Ellsworth Air Force Base

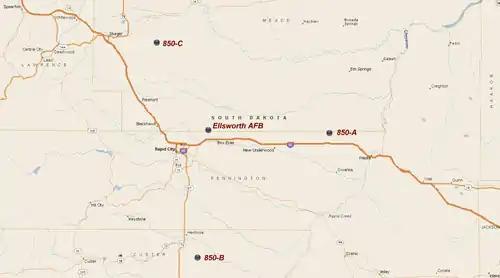
HGM-25A Titan I Missile sites

After the September 11, 2001 attacks, Ellsworth deployed a number of B-1s in support of Operation Enduring Freedom. Aircraft from the 37th BS at Ellsworth AFB joined additional B-1s from the 34th BS at Mountain Home AFB and formed the 34th Expeditionary Bomb Squadron. This squadron, along with other elements from Ellsworth, deployed to Diego Garcia and joined the 28th Air Expeditionary Wing. Their combat mission effectiveness was greater than 95% and they flew 5% of the total strike aircraft missions. They dropped 39% of the total tonnage of bombs, which was more than any other platform. During their deployment the 28th EBS dropped 2,974 JDAMs, 1,471 Mk-82, 135 Mk-84, and 70 CBU-87 bombs. Currently, the 28th Bomb Wing and personnel from Ellsworth Air Force Base continue to be the lead wing for AEF 8, and Ellsworth personnel continue to prepare for ongoing deployments in support of operations around the globe.